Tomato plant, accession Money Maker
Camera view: horizontal (90 deg, fisheye); turntable rotation: 30 degrees
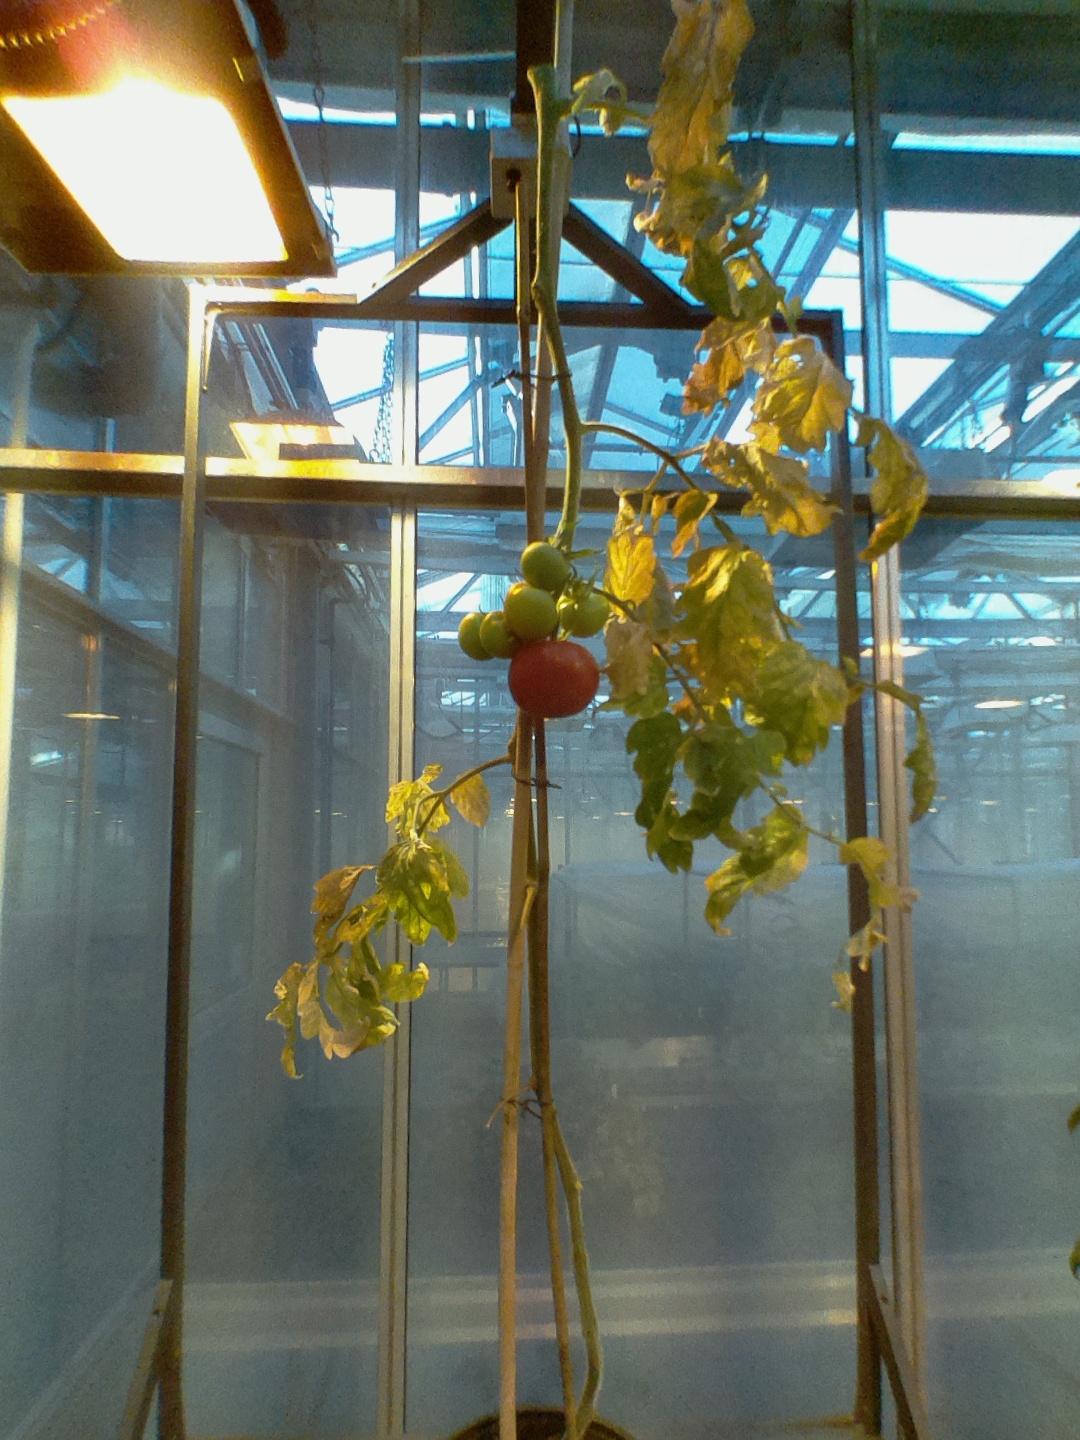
BBCH growth stage 81: 10%-20% of fruits show typical fully ripe color